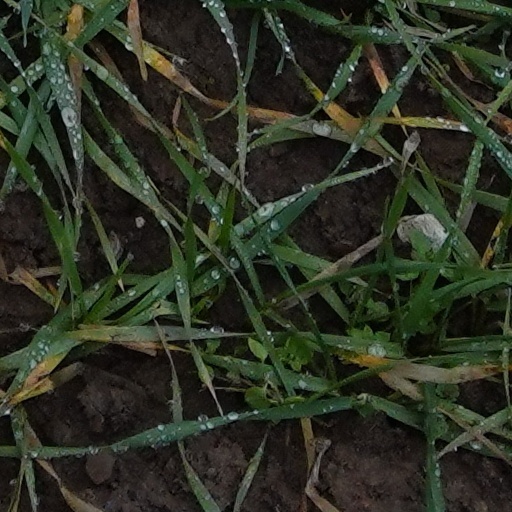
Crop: wheat